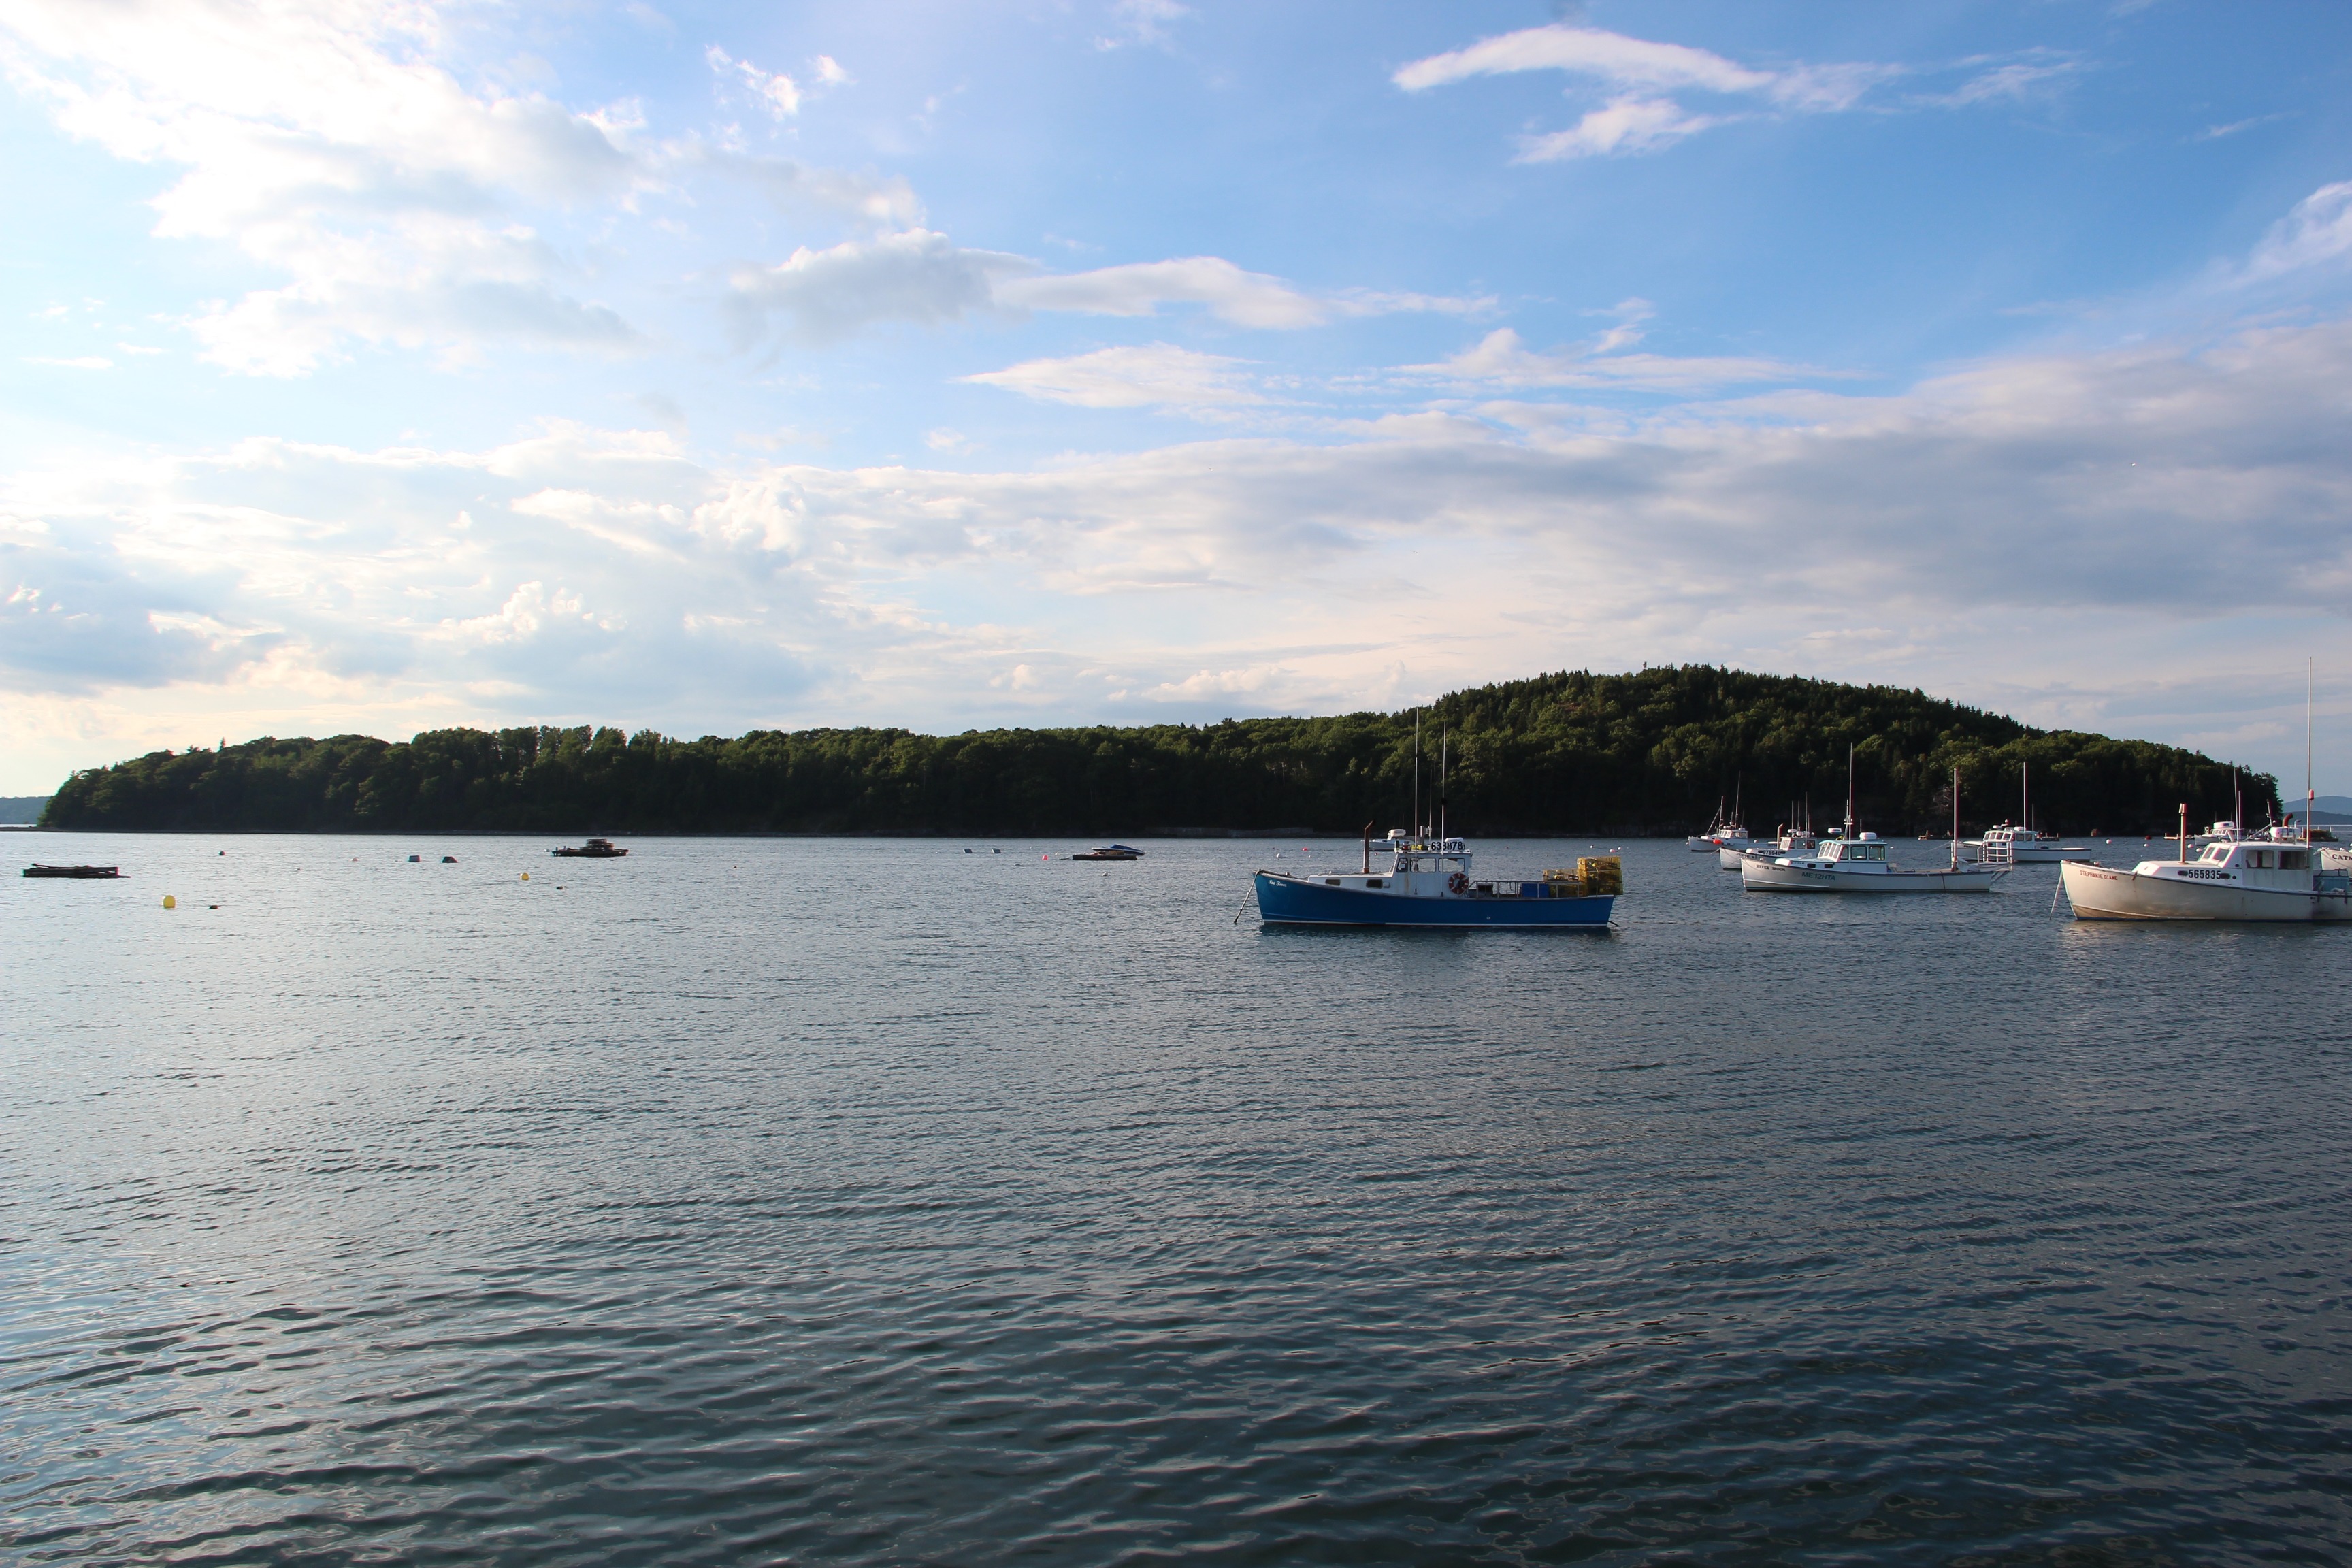
sea, coast, nature, forest, sky, boat, shore, lake, vehicle, bay, harbor, trees, ferry, outside, clouds, boating, boats, ships, reflections, channel, watercraft, maine, passenger ship, lake water, bar island